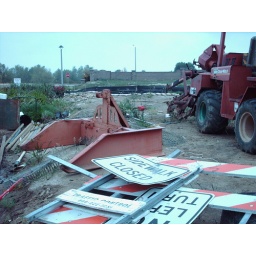
Deserted signs lay in an area being built up along Bastanchury under the early morning clouds